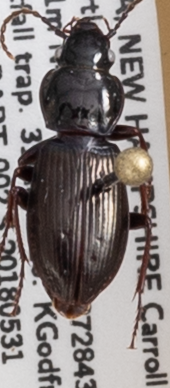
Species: Pterostichus pensylvanicus
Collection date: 2018-05-31
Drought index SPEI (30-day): -1.498
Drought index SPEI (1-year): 0.694
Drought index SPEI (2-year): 0.32